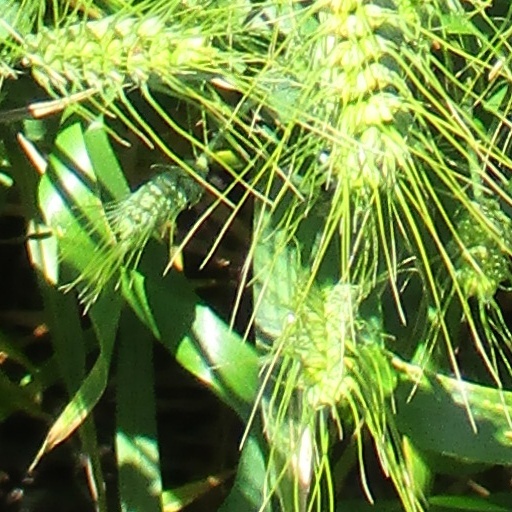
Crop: wheat